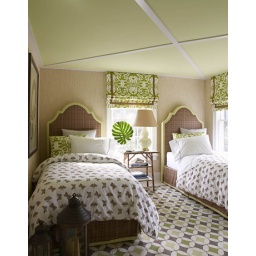
Green + white bedroom: Ikat + butterfly print + 'Wales Green' by Benjamin Moore